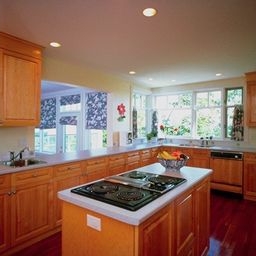
Room type: kitchen